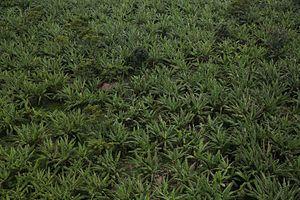
L’agriculture en république démocratique du Congo est une des principales activités économiques du pays. Elle présente un important potentiel de développement.